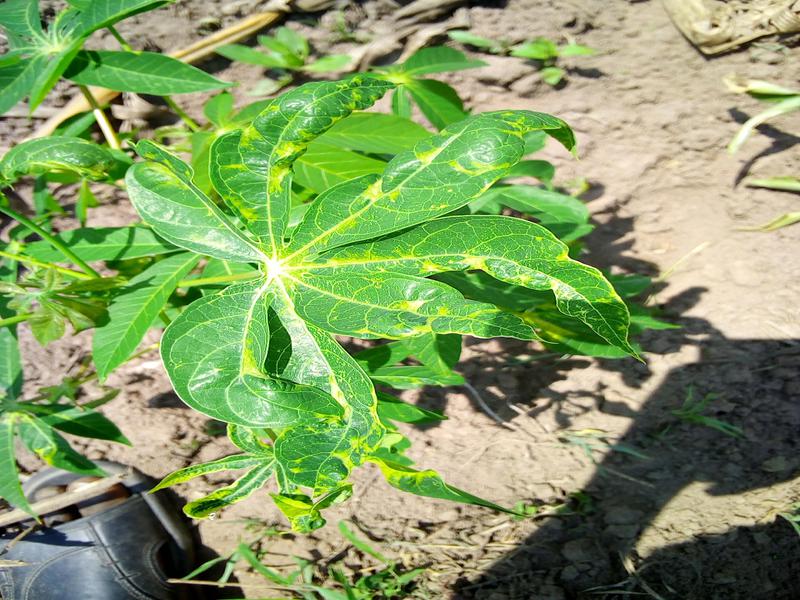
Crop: cassava
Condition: mosaic_disease